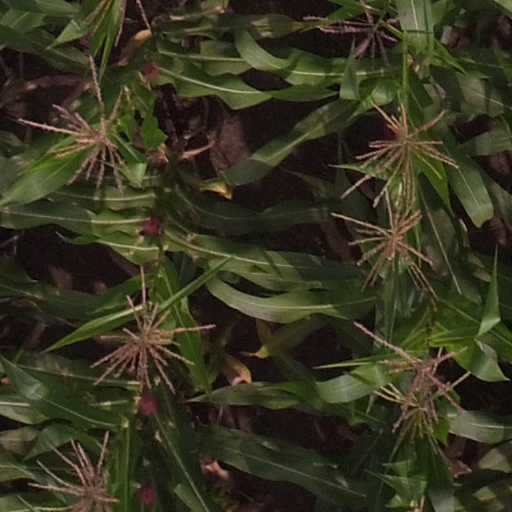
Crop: maize; corn